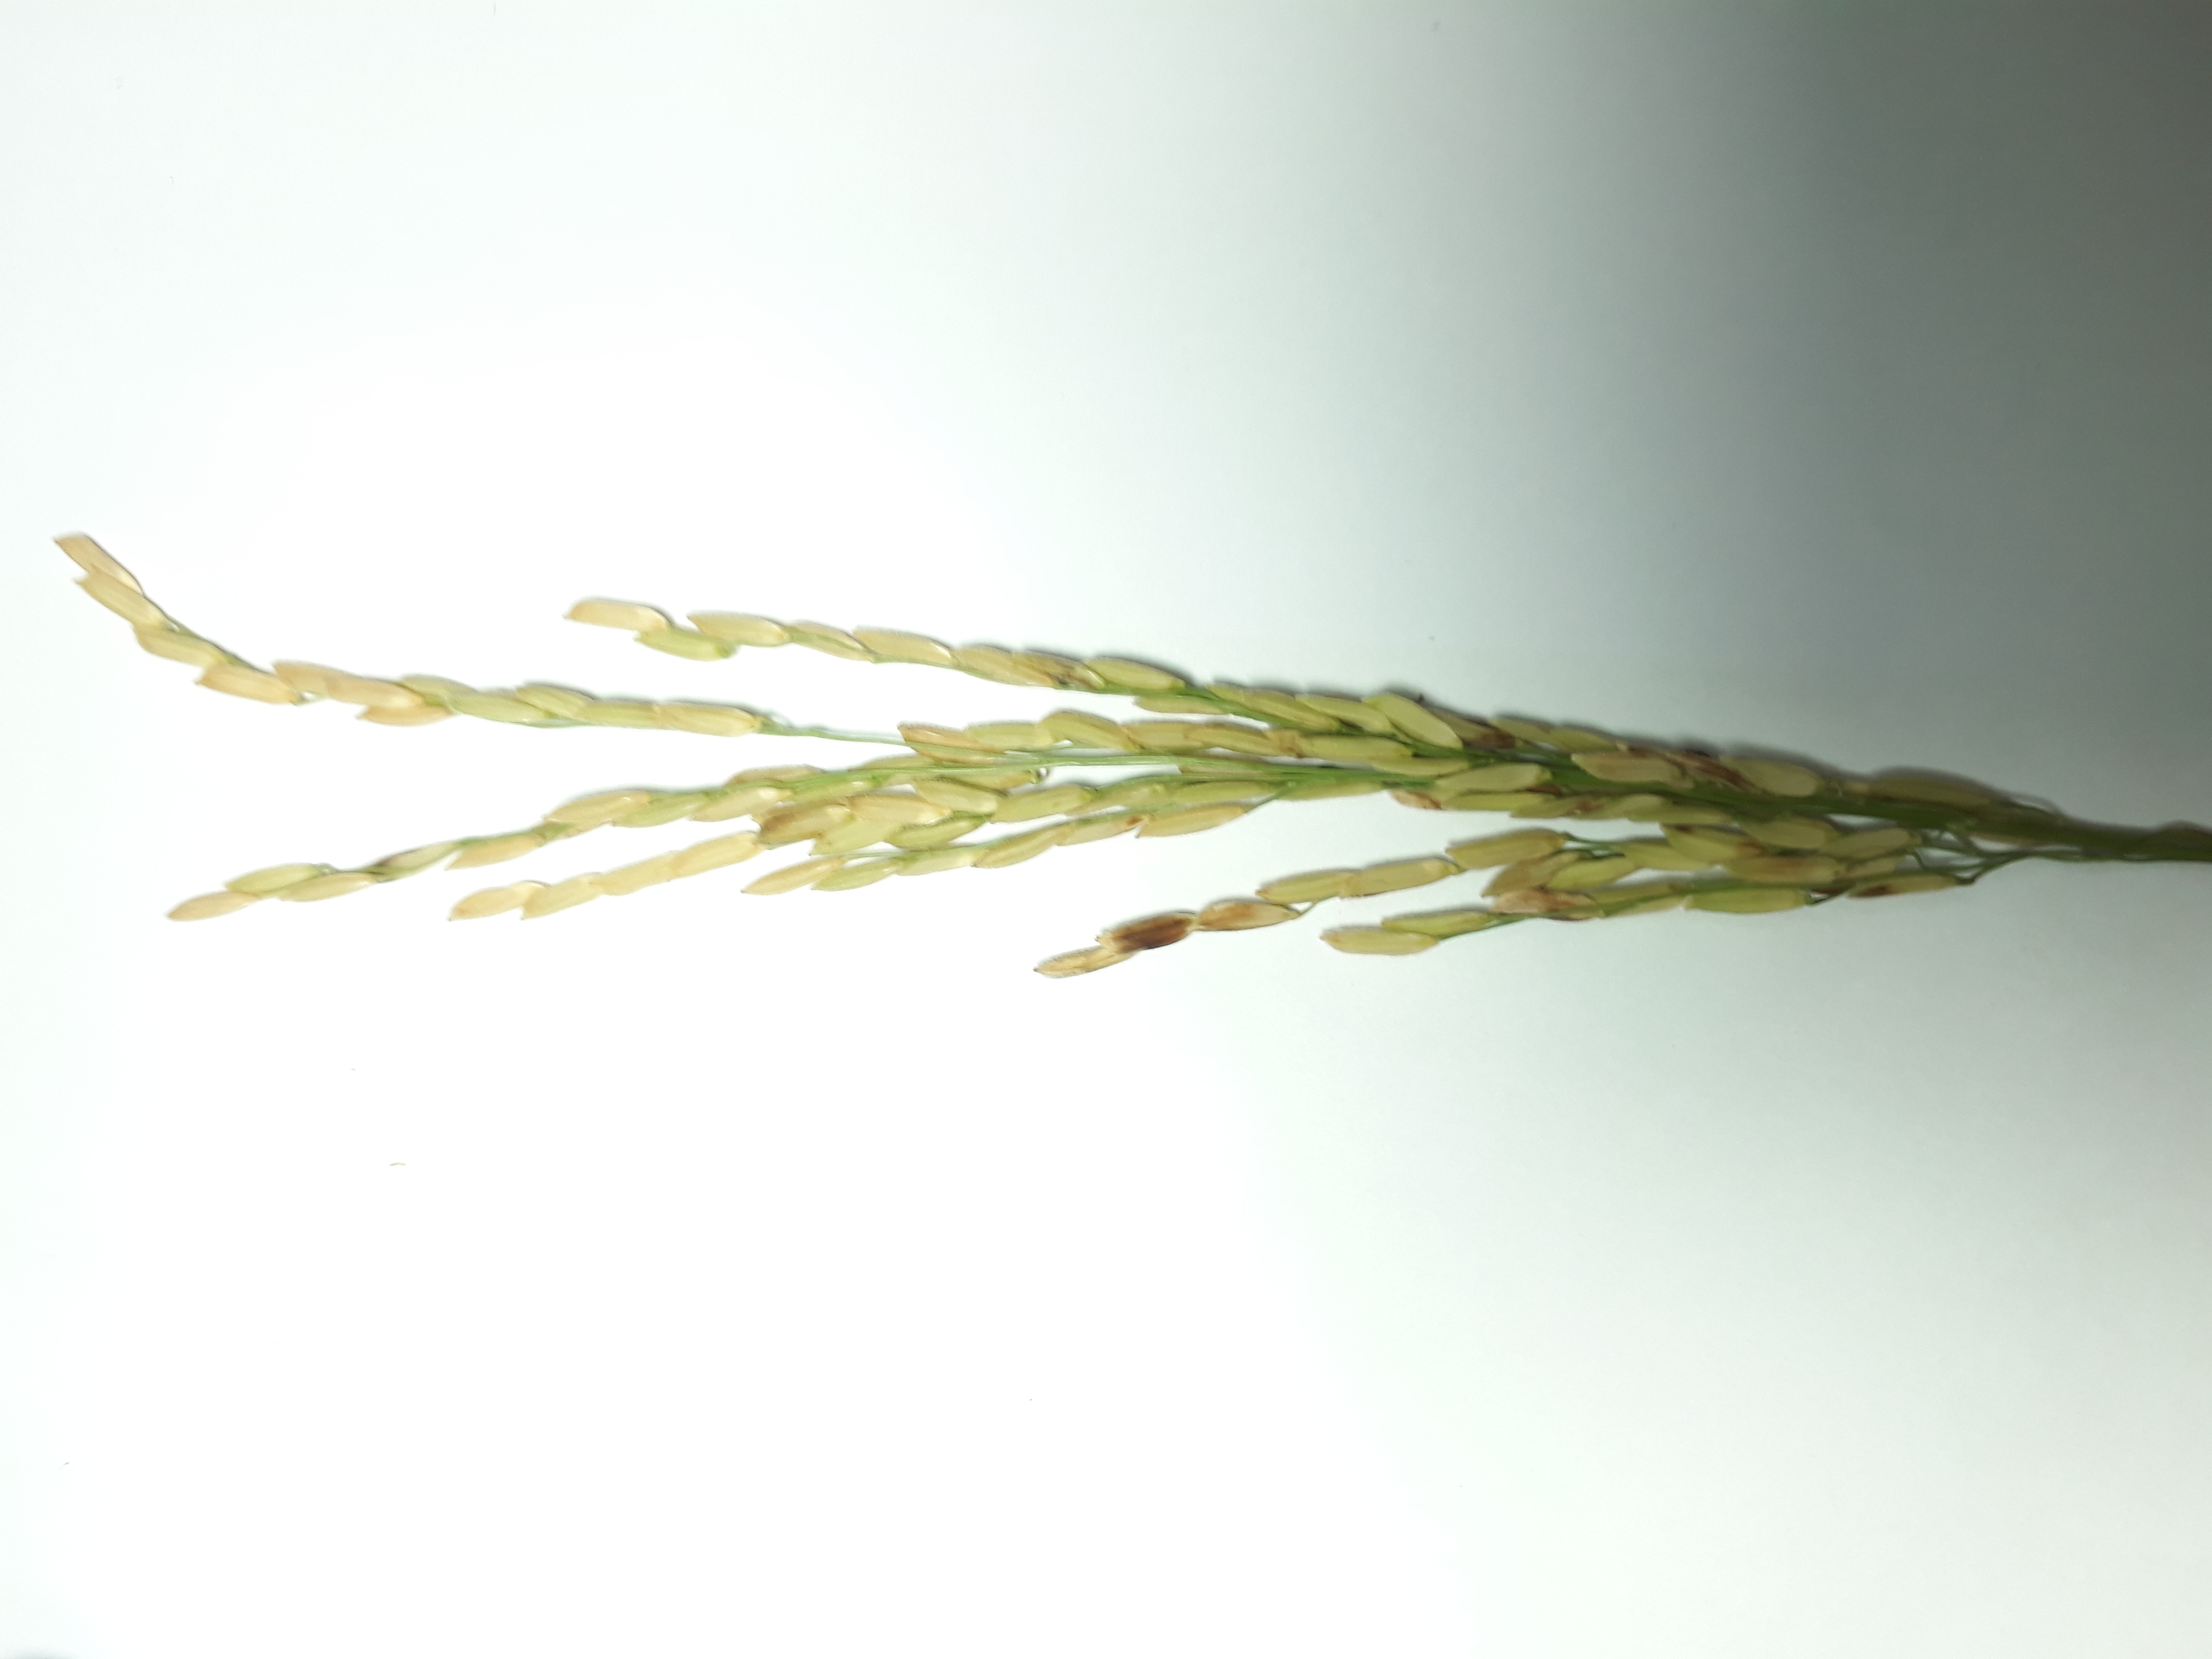
Label: Healthy